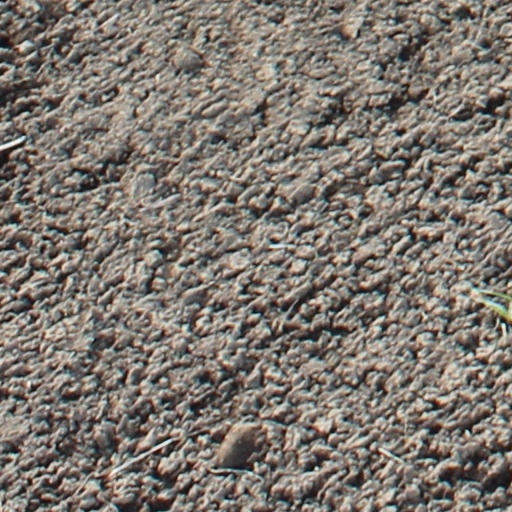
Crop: wheat